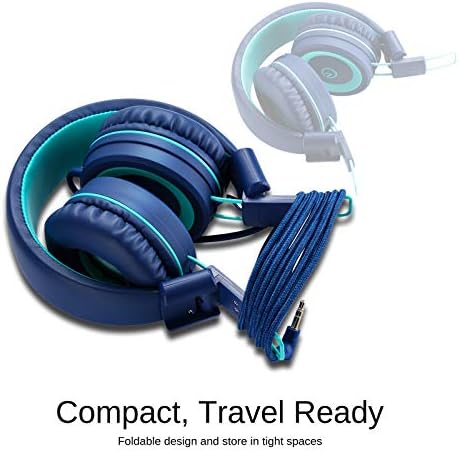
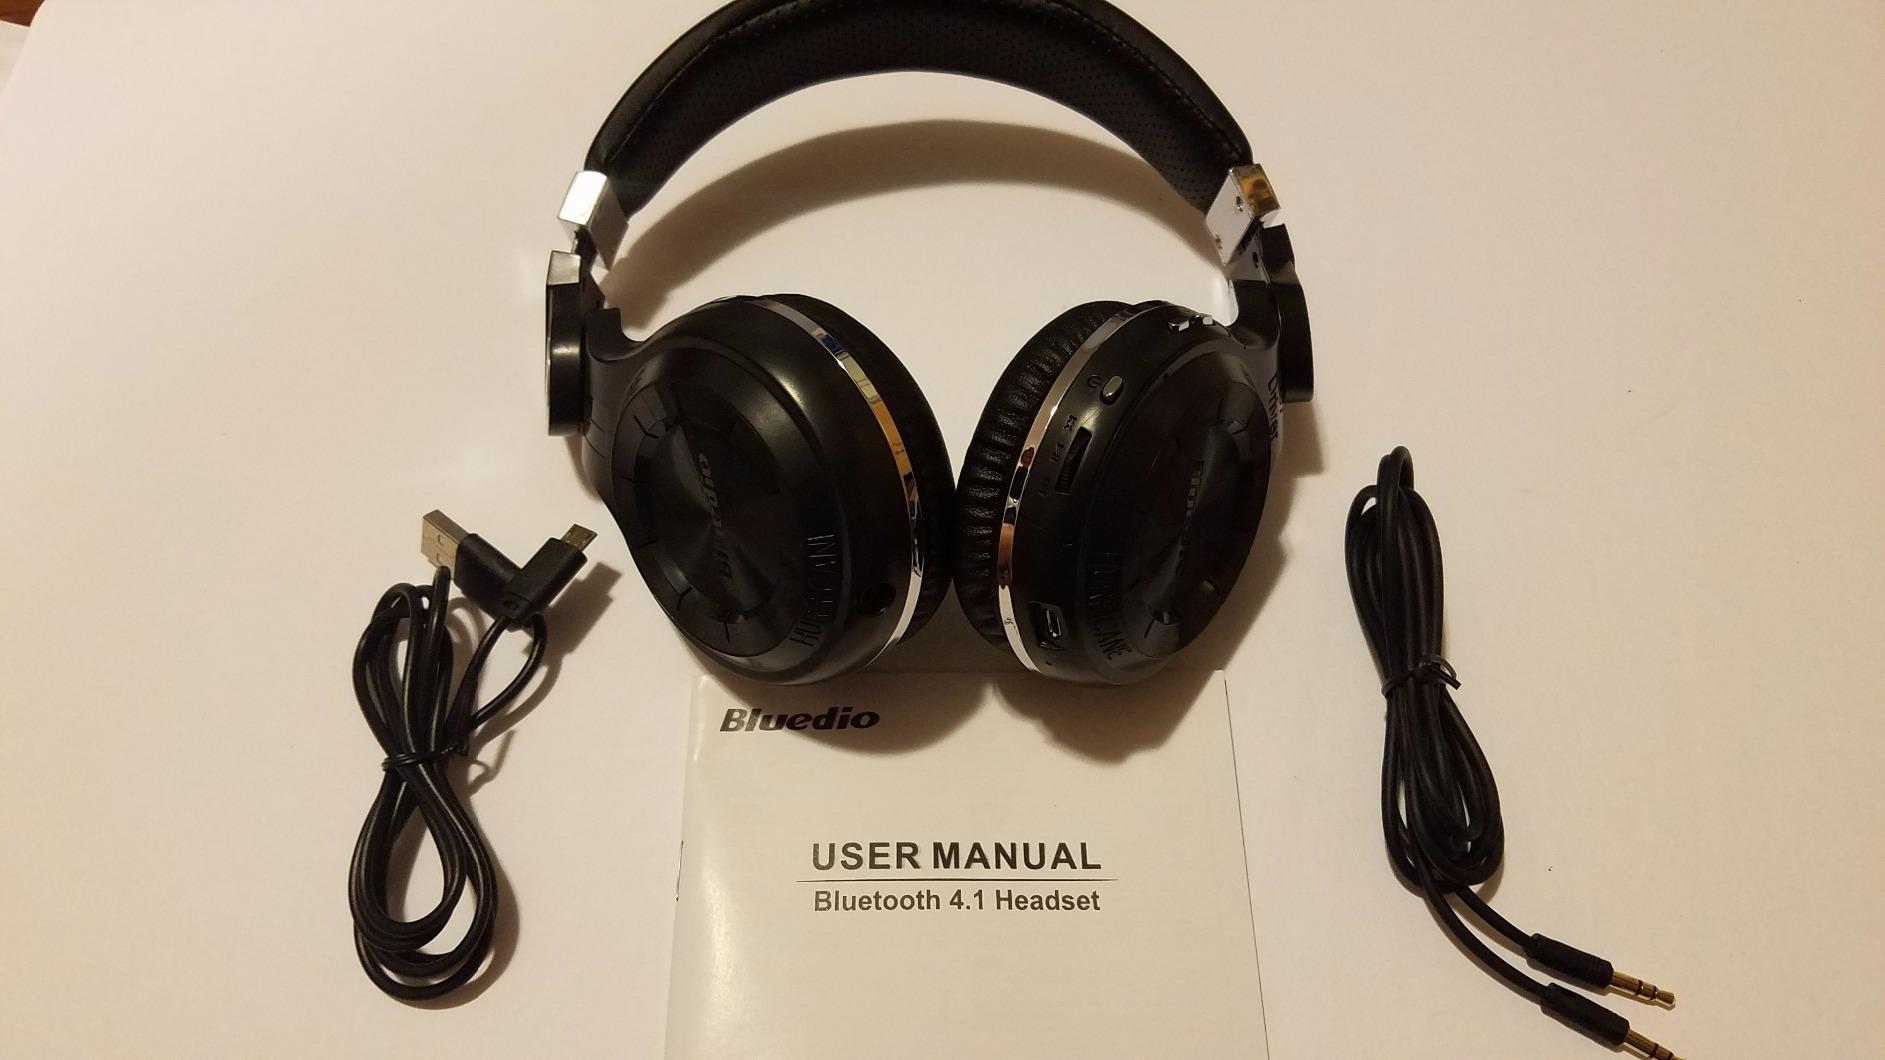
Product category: headphones
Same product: no